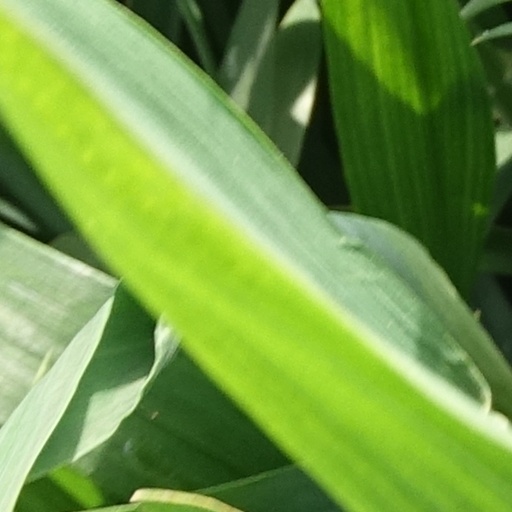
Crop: wheat